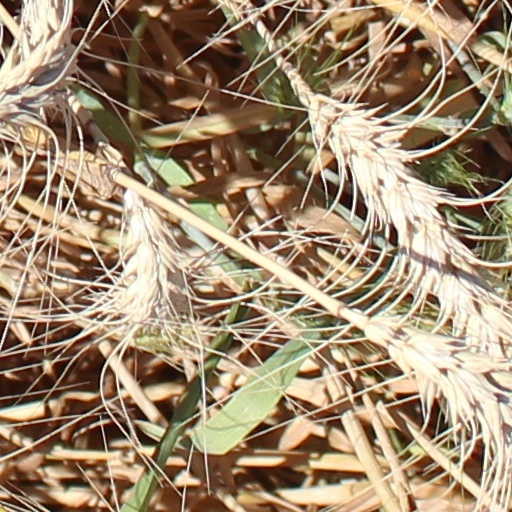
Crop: wheat